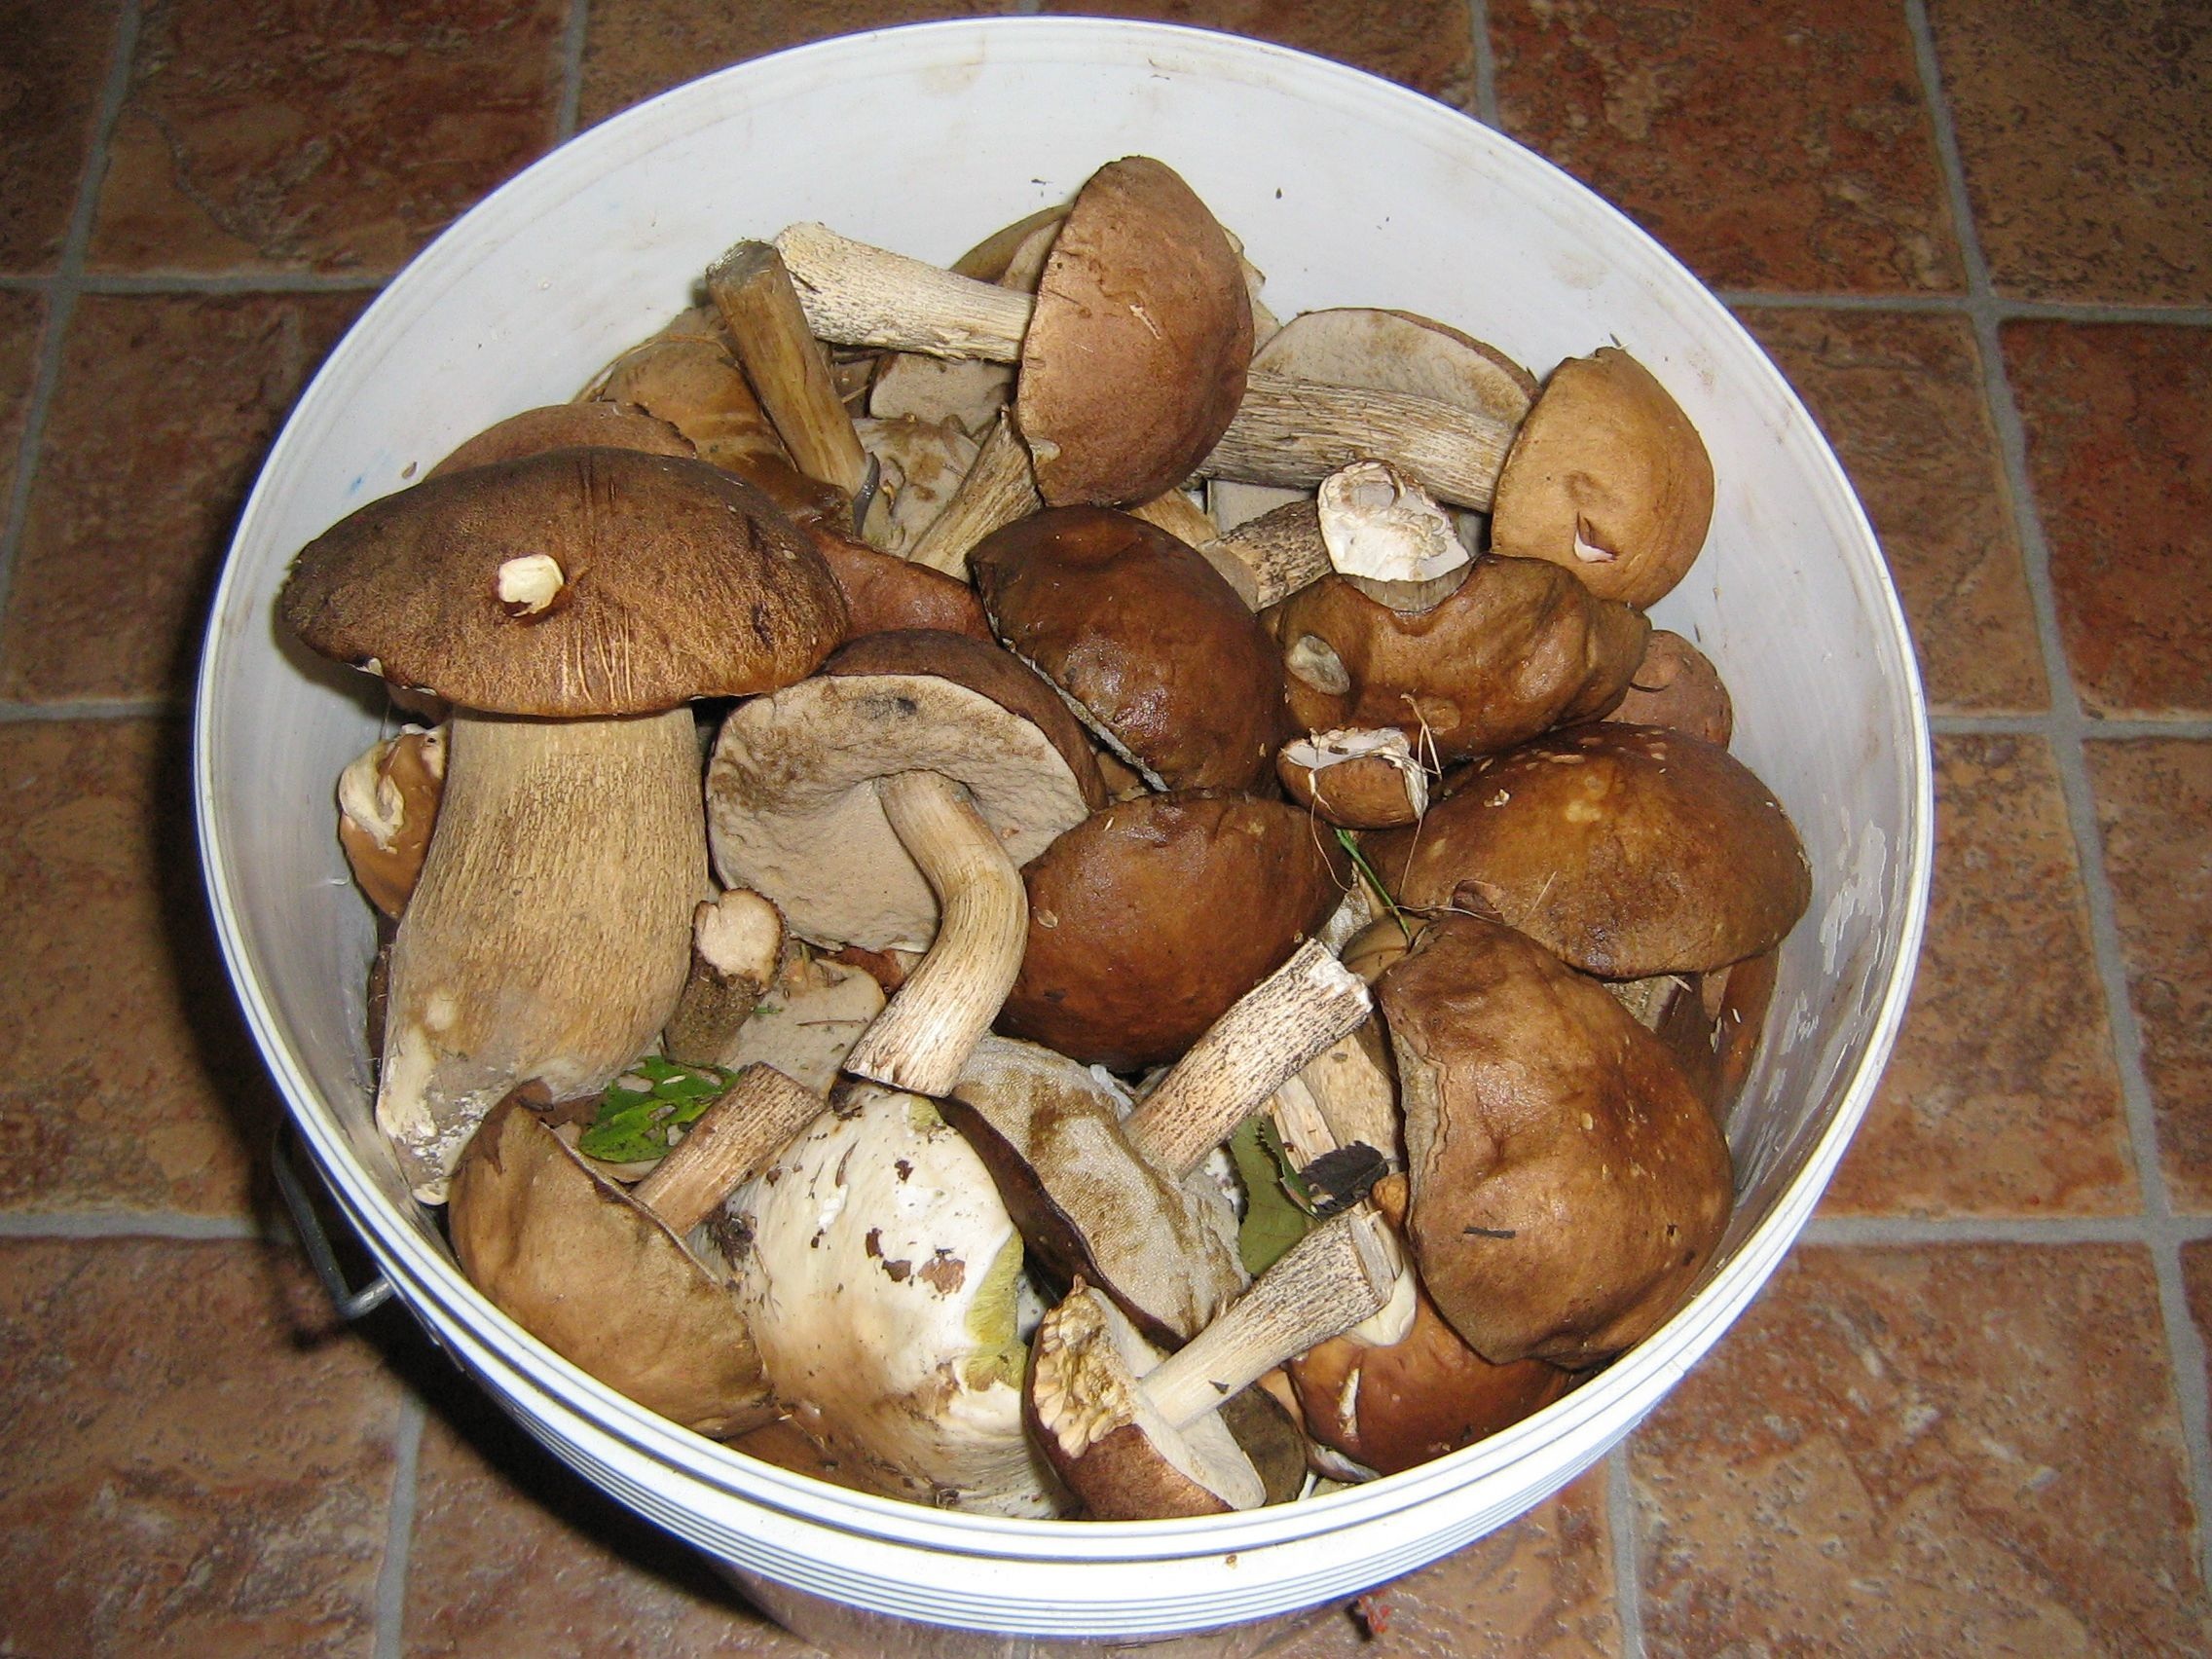
nature, dish, food, produce, vegetable, autumn, mushroom, cuisine, mushrooms, white mushroom, edible mushroom, shiitake